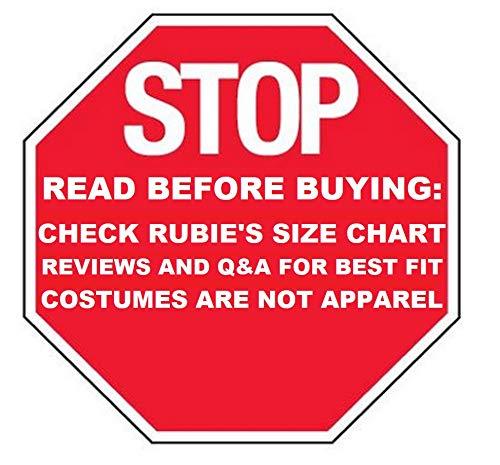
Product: Rubie's Justice League Movie Child's Superman Jumpsuit Costume
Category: Clothing, Shoes & Jewelry | Costumes & Accessories | Women | Costumes & Cosplay Apparel | Costumes
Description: Includes: Jumpsuit With Attached Molded Chest Logo And Shin Guards, Cape.
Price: $28.46 - $37.99